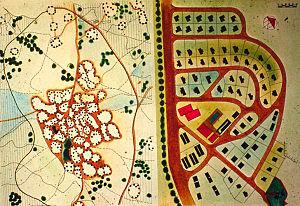
Comparaison de plans: à droite le village des ingénieurs et techniciens du barrage et à gauche un village traditionnel à la même échelle. Roger Katan: projet pour la réinstallation des populations déplacées par le barrage de Sélingué au Mali, 1979-1980. Roger Katan: projet pour la réinstallation des populations déplacées par le barrage de Sélingué au Mali, 1979-1980
Roger G. Katan est un architecte, urbaniste et sculpteur franco-américain né le 5 janvier 1931 à Berguent, dans le Maroc Oriental. Au début des années soixante aux États-Unis, il est l’un des initiateurs et praticiens de l’advocacy planning, qui prône la démocratie participative dans le domaine de l’aménagement urbain. Artiste cinétique, il fréquente et expose avec les figures montantes du post-modernisme. À partir de 1975, il s’investit dans l’action humanitaire et continue d’encourager la participation et l’autogestion des populations défavorisées. Sa pratique privilégie les méthodes de culture et de construction traditionnels et durables. Installé depuis 1999 à Sauve, dans le Gard, il s’est remis à la sculpture luminocinétique et travaille sur ses publications.